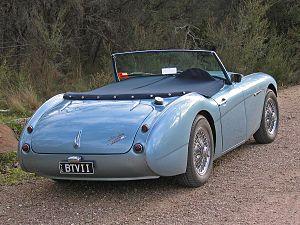
L'Austin-Healey 3000 est une voiture de sport construite entre 1959 et 1967 par la société Jensen Motors pour la marque Austin-Healey. Elle est connue des spécialistes sous le surnom de « Big », en référence à son gros moteur de 3 litres de cylindrée.